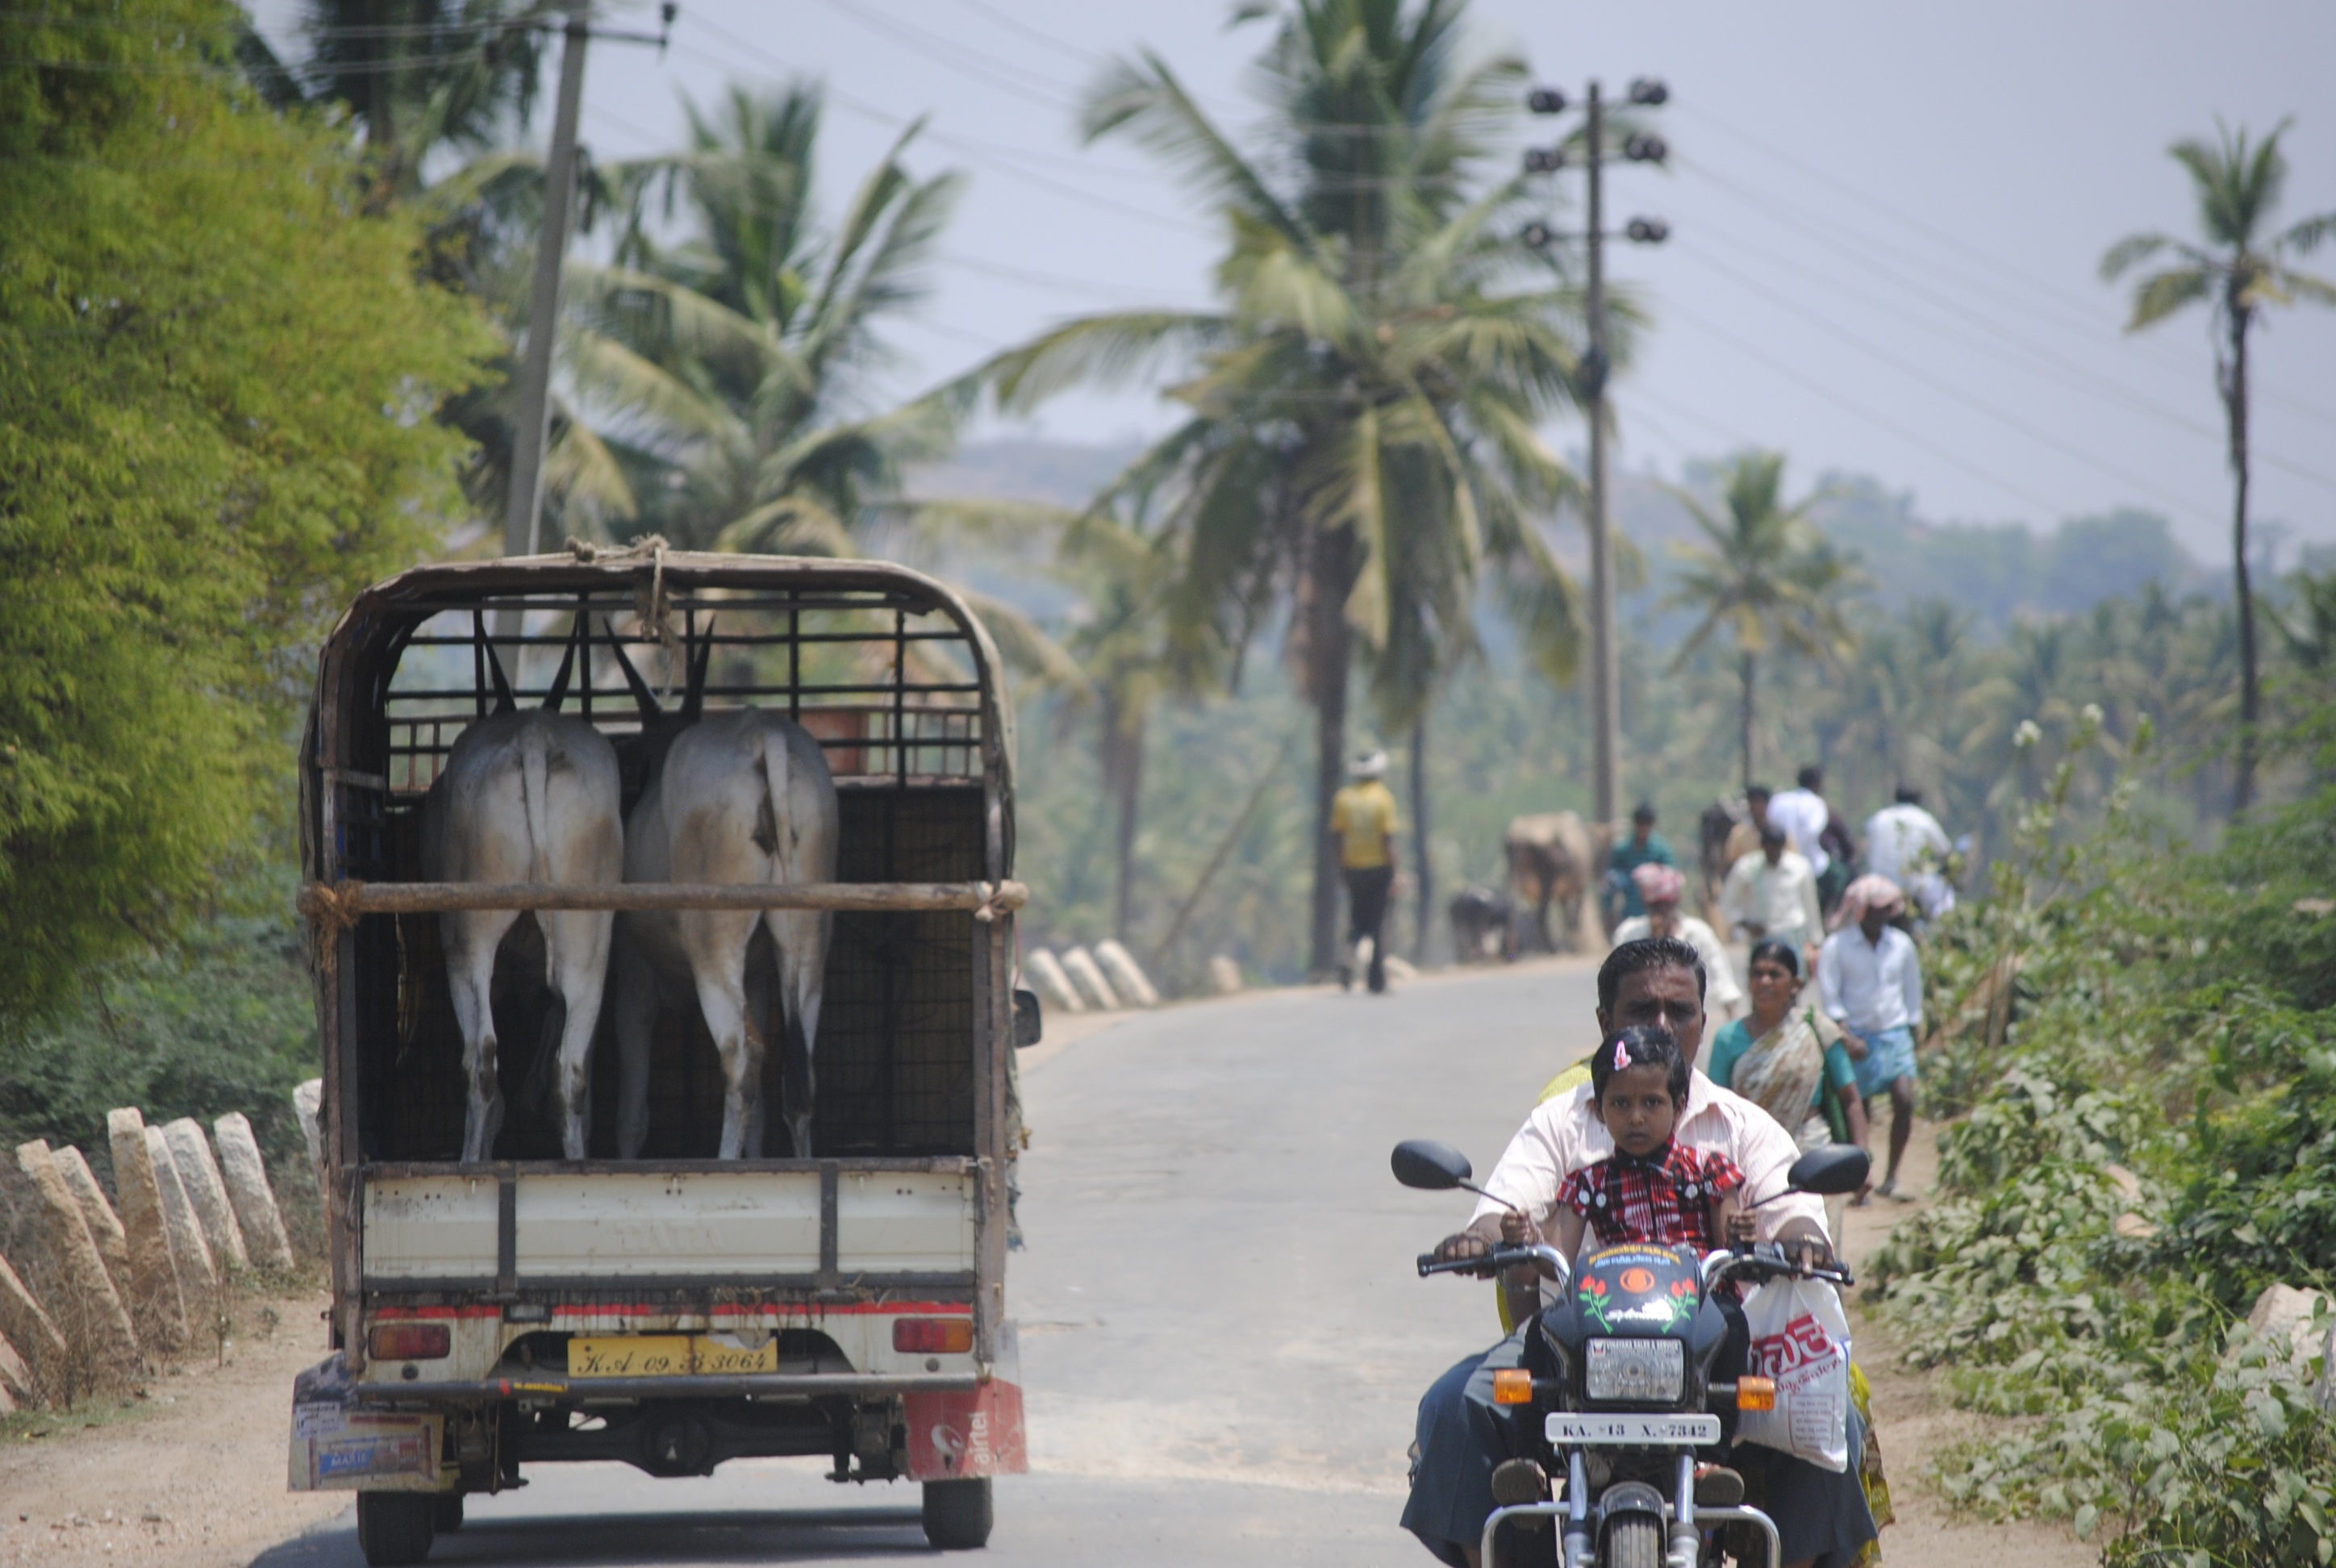
road, traffic, transport, vehicle, goats, india, lead, tours, mode of transport